Creaser's mud turtle

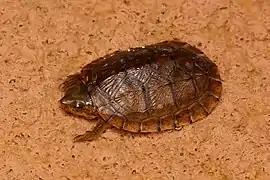
Juvenile, Yucatán

The species is highly aggressive for a mud turtle, and both adults and hatchlings will viciously attempt to bite upon capture. Additionally, the strongly hooked beak that makes this species distinctive is likely not an adaptation for feeding, but for aggression. The edges of the carapace in individuals are often eroded, likely from aggressive interactions between conspecifics. Adult males are especially aggressive; if multiple turtles are placed in the same container as an adult male, bite marks soon appear on their shells. Even hatchlings will aggressively bite each other.